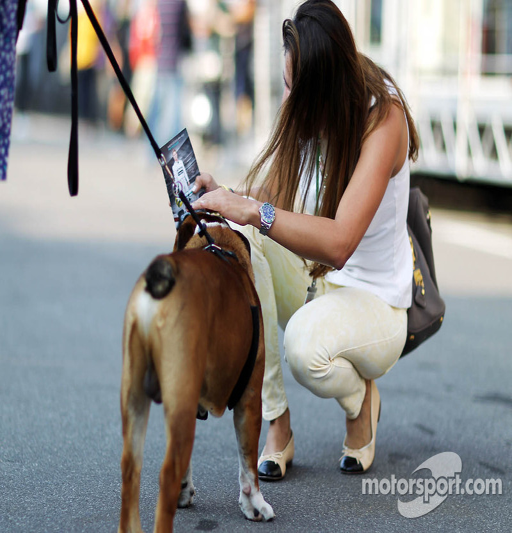
us census designated place , the dog owned by award winner